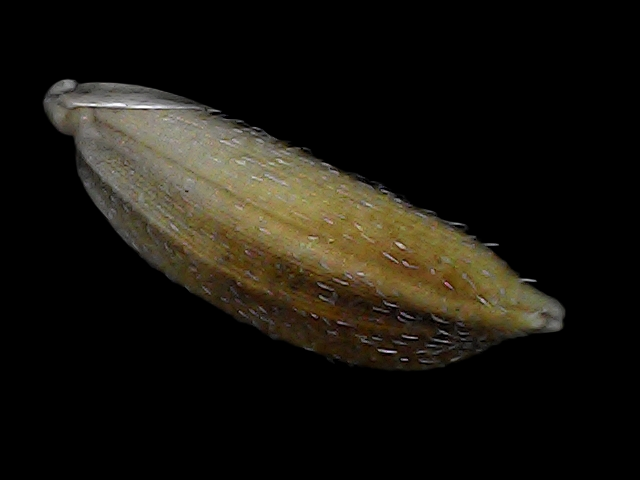
Rice variety: Bd91